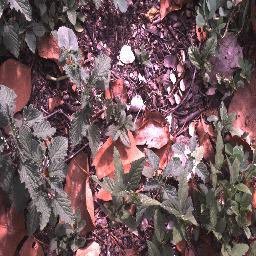
Label: negative